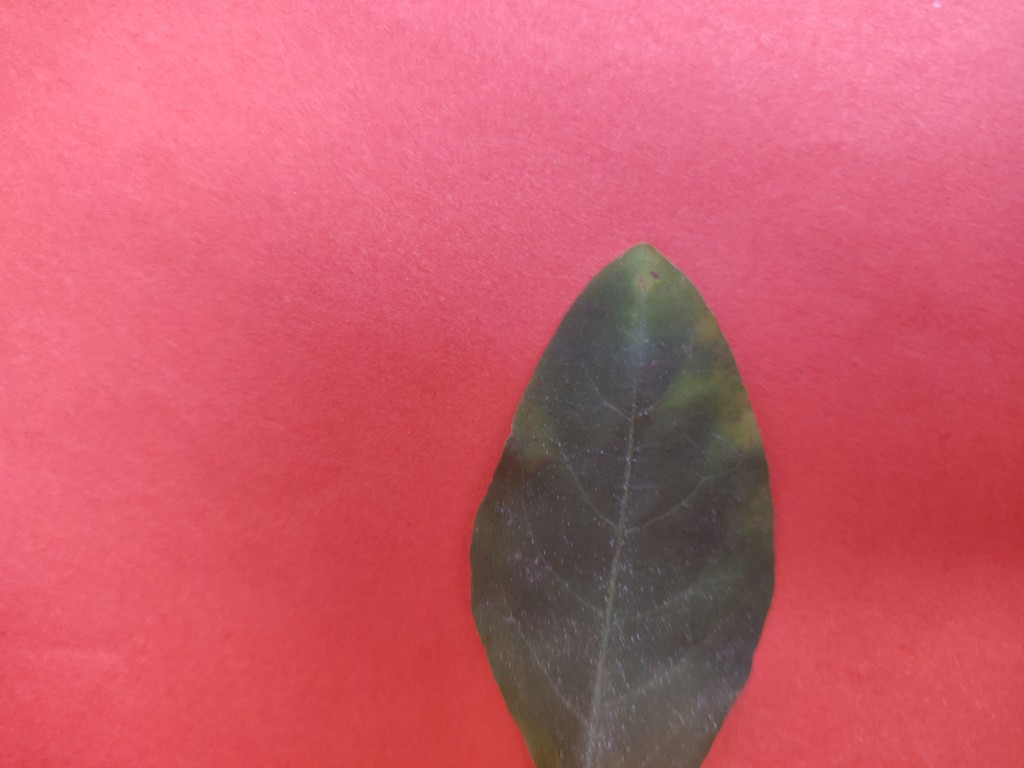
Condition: Unhealthy
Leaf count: single
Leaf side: front